Daily Source Code

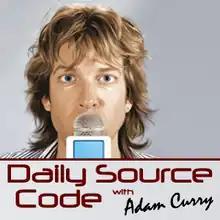

The Daily Source Code (DSC) was a podcast by Adam Curry, known as the "Podfather", often considered a pioneer of podcasting. Curry talked about his everyday life and events in the podcasting scene or the news in general, as well as playing music from the Podsafe Music Network and promotions for other podcasts. He had regular returning segments which were mostly contributions from fellow podcasts and his daughter Christina occasionally made guest appearances. The show had more than 500,000 subscribers at its peak.